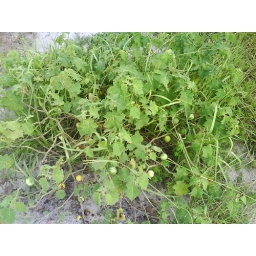
soda apples in cow field